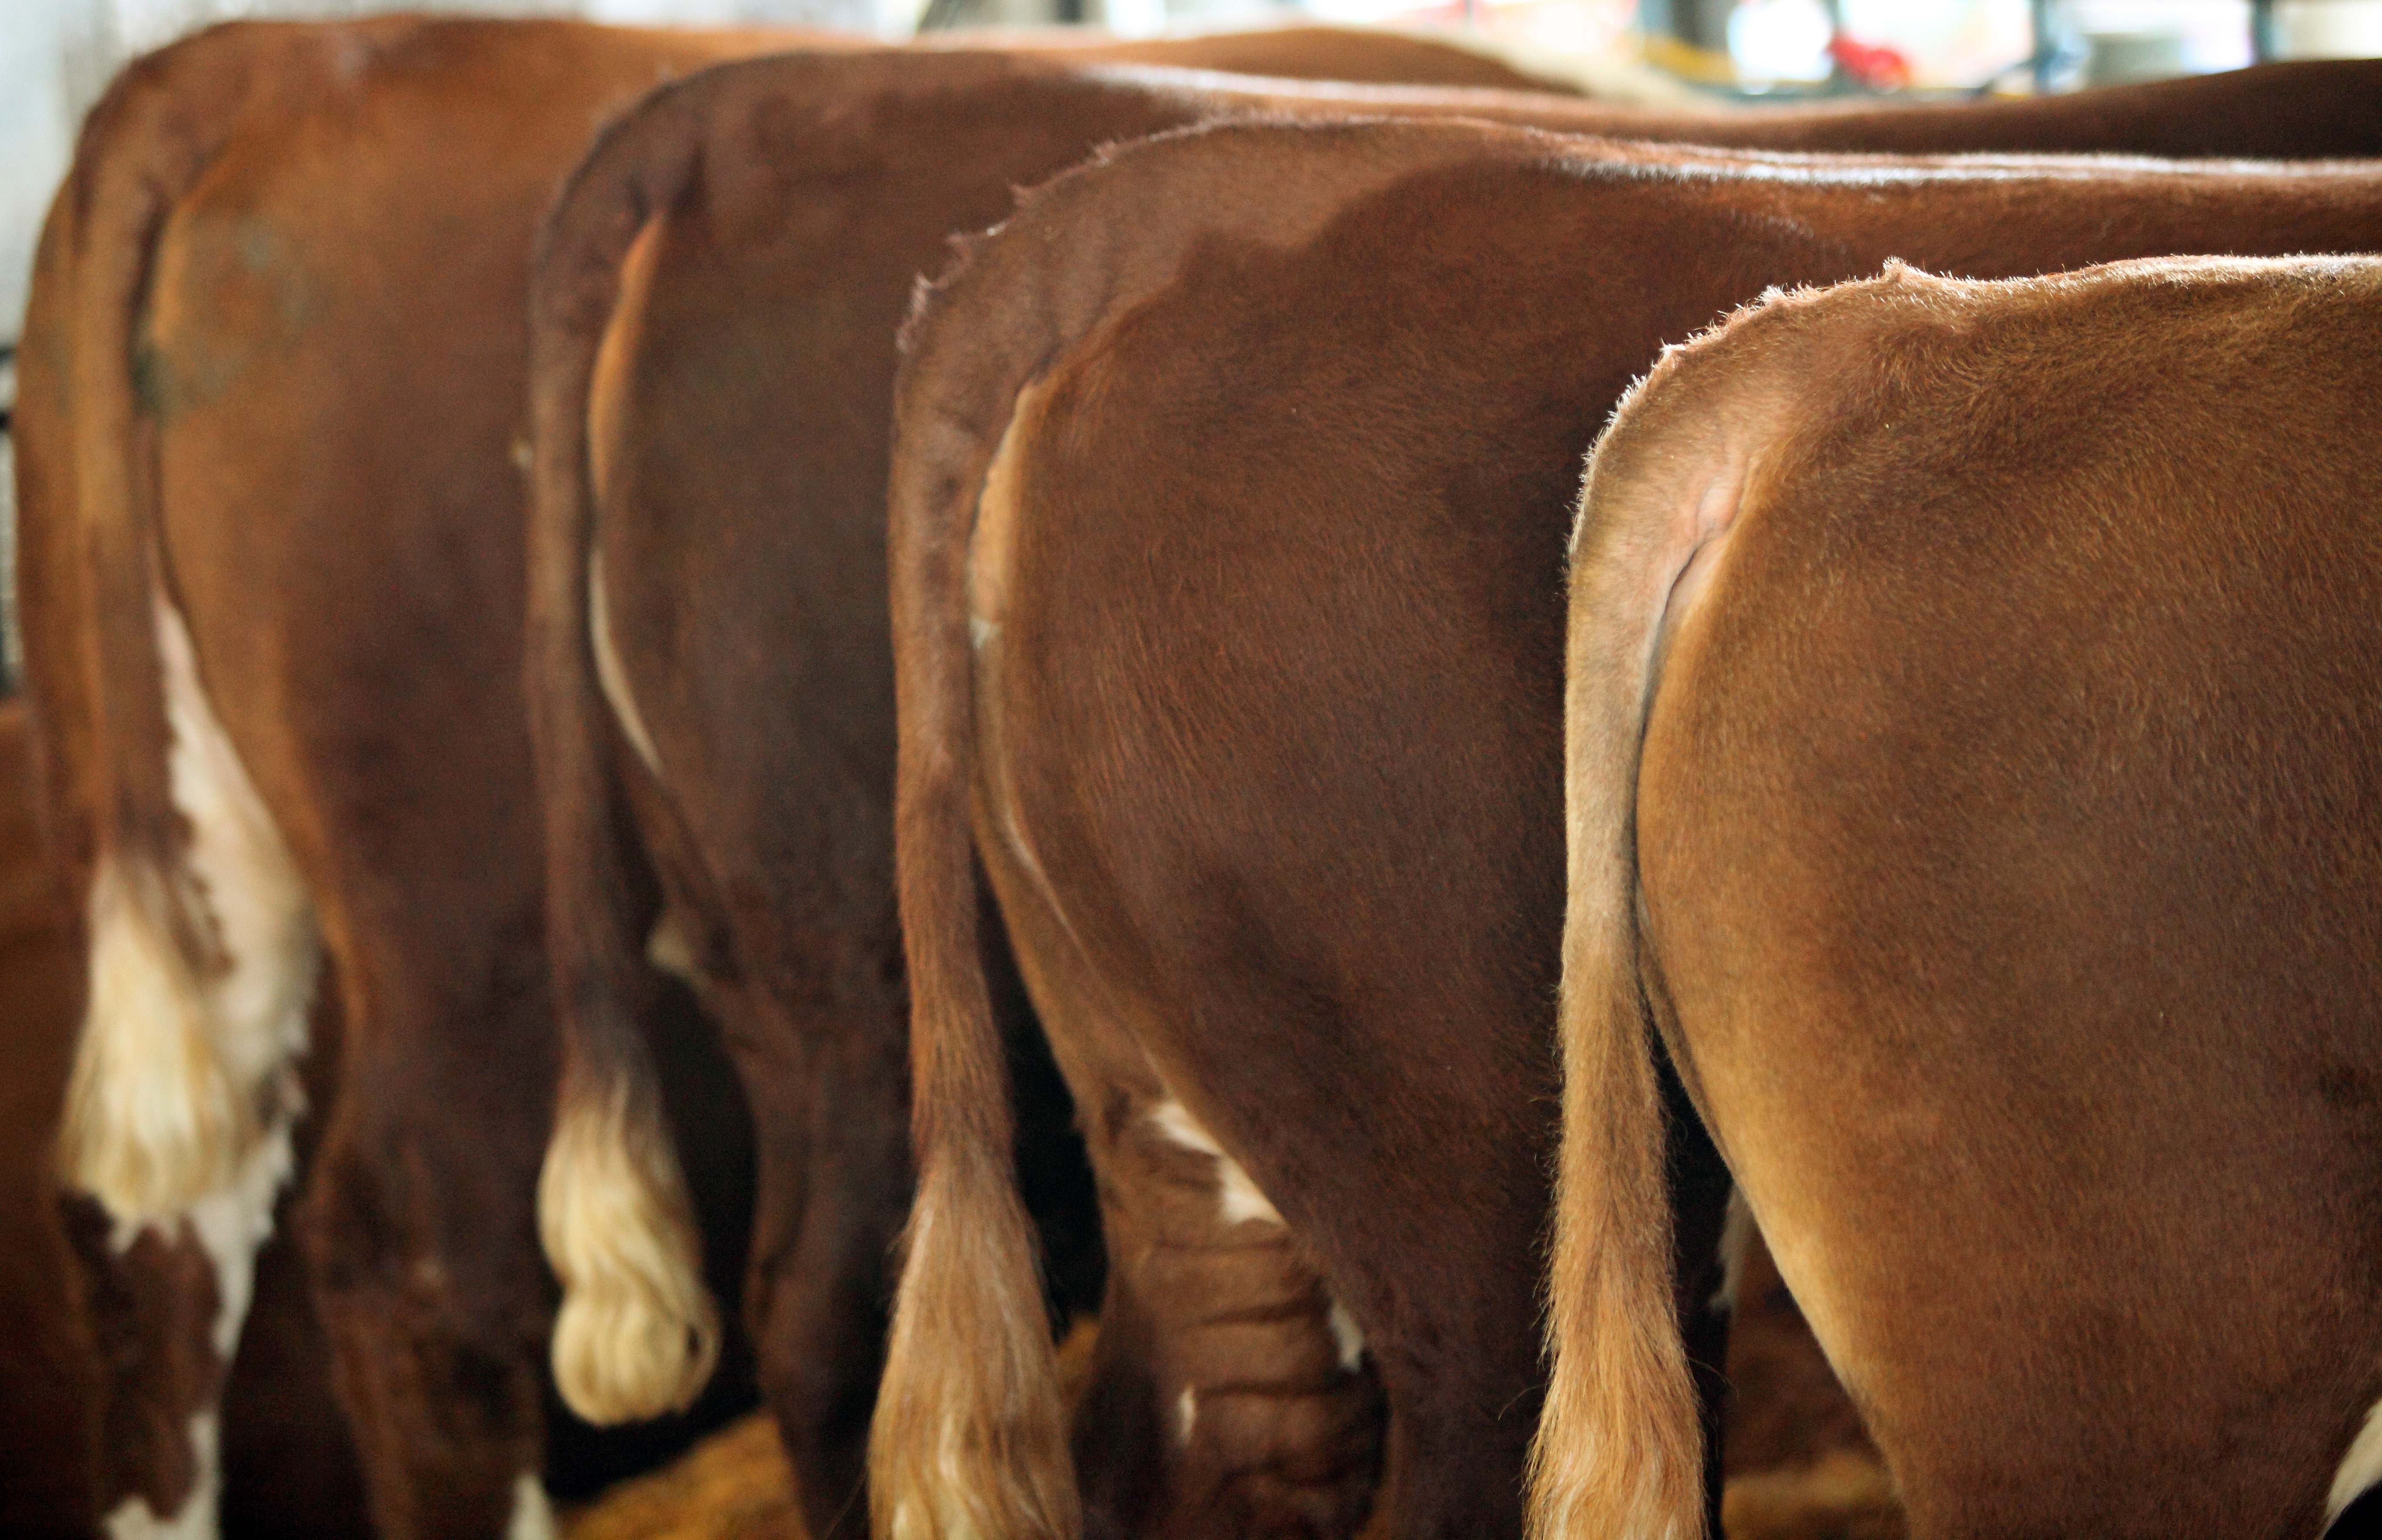
wood, horn, food, cow, canon, brown, mammal, behind, close up, cows, bull, eos, the, funny, mark, ii, 5d, state, at, dof, fair, oregon, ian, sane, humorous, scenes, dofanny, cattle like mammal